Mustique

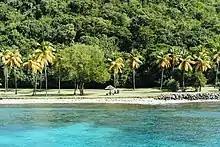
Beach on the western side of the island

The primary beach is Macaroni on the Atlantic side; large waves make it more suitable for surfing than for swimming. Lagoon Beach on the west side is calmer "but too shallow and seaweedy for swimming" according to one review. Gelliceaux, a sheltered bay, is preferable for swimming.